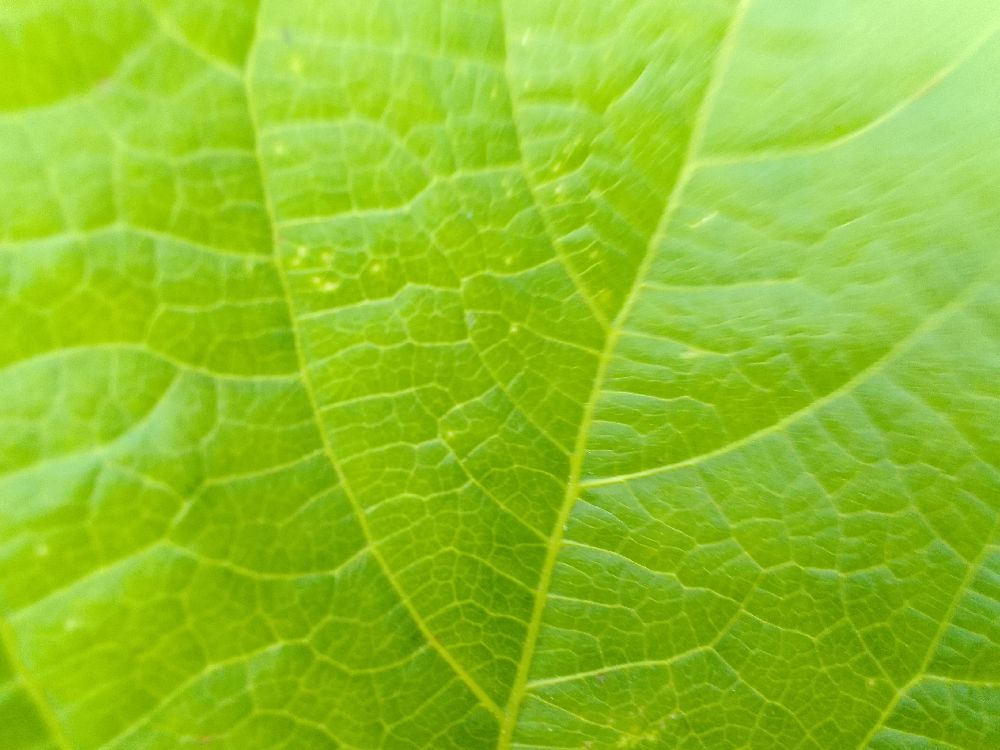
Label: healthy